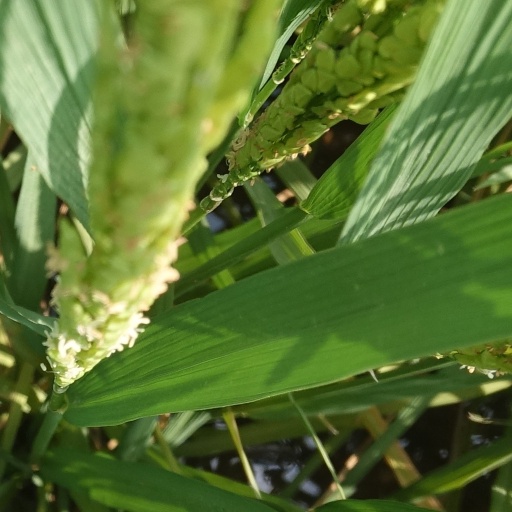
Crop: rice